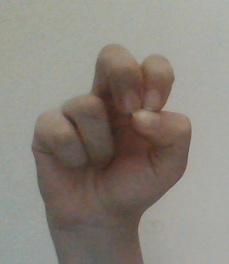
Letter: gaaf